Howard Community College

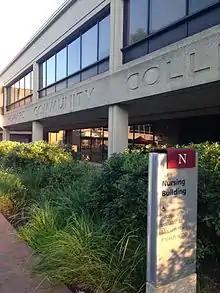
HCC's Nursing Building (now Howard Hall), one of the first structures on campus.

The HCC main campus is located in Columbia, MD and is made up of 14 buildings, including a Welcome Center, located 35 minutes south of Baltimore and 50 minutes north of Washington, D.C. There are satellite campuses in Laurel at the Laurel College Center (LCC) and Training & Development Solutions Center.